De Humani Corporis Fabrica Libri Septem

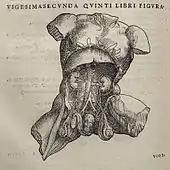
Image from "De humani corporis fabrica" (1543), page 372.

Vesalius had the work published at the age of 28, taking great pains to ensure its quality, and dedicated it to Charles V, Holy Roman Emperor. The more than 250 illustrations are of great artistic merit and are generally attributed by modern scholars to the "studio of Titian" rather than Johannes Stephanus of Calcar, who provided drawings for Vesalius' earlier tracts. The woodcuts were greatly superior to the illustrations in anatomical atlases of the day, which were never made by anatomy professors themselves. The woodcut blocks were transported to Basel, Switzerland, as Vesalius wished that the work be published by one of the foremost printers of the time, Johannes Oporinus. Vesalius' written directions to Oporinus (the "iter") were so valuable the printer decided to include them. The illustrations were engraved on wooden blocks, which allowed for very fine detail.